Maria Bethânia: Music Is Perfume

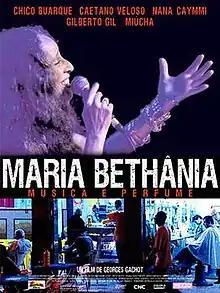
Promotional publicity poster

Maria Bethânia: Music is Perfume is a 2005 documentary film by French-born, Switzerland-based director Georges Gachot that focuses on Brazilian singer Maria Bethânia. The film follows the star in the recording studio, the concert stage and in a visit to her 100-year-old mother in Bahia. The film also included appearances by Brazilian music stars including Caetano Veloso (Bethânia's brother), Gilberto Gil, Chico Buarque and Nana Caymmi.